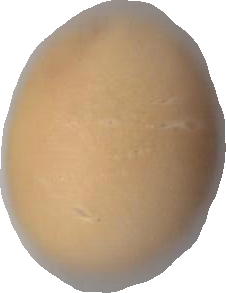
Variety: Grobogan